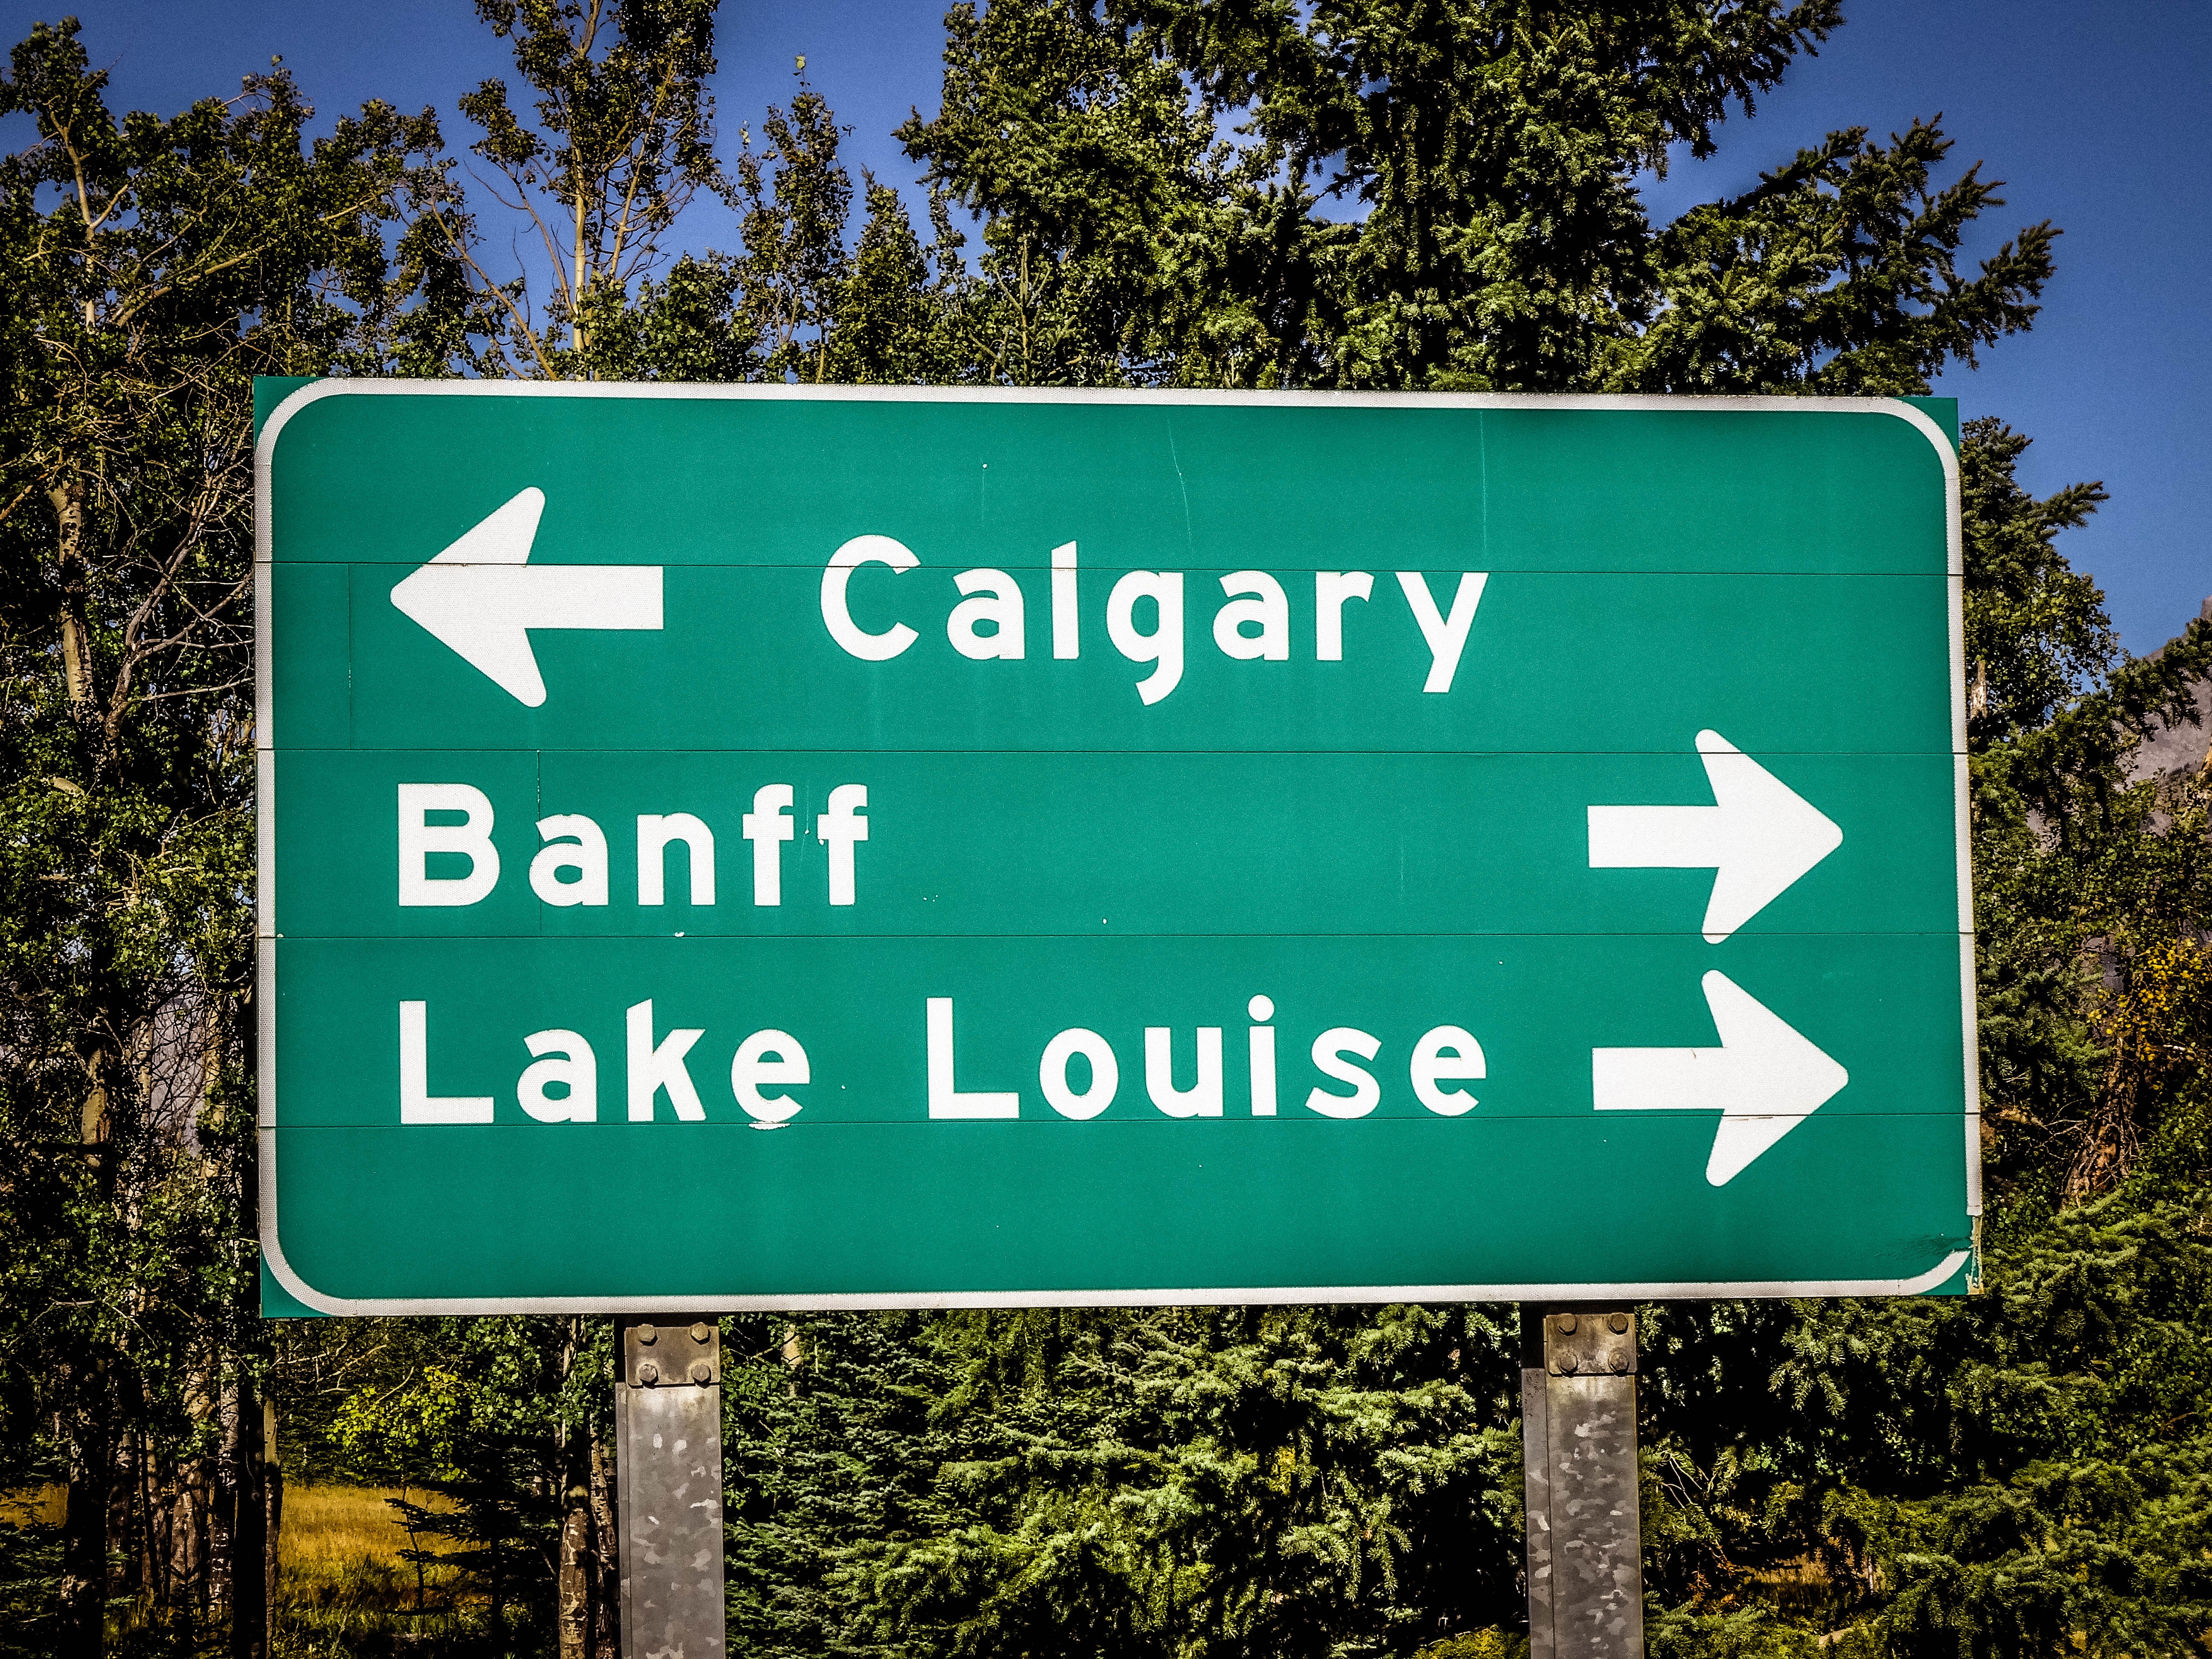
advertising, sign, green, street sign, signage, lane, canada, shield, traffic sign